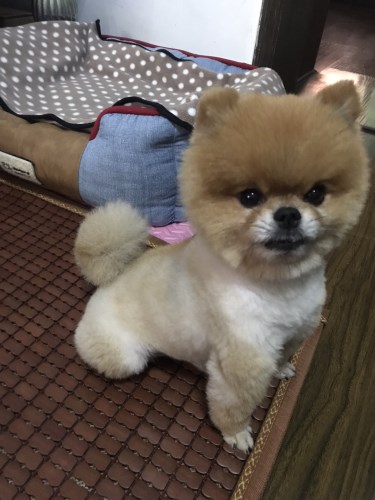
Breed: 1936-n000005-Pomeranian